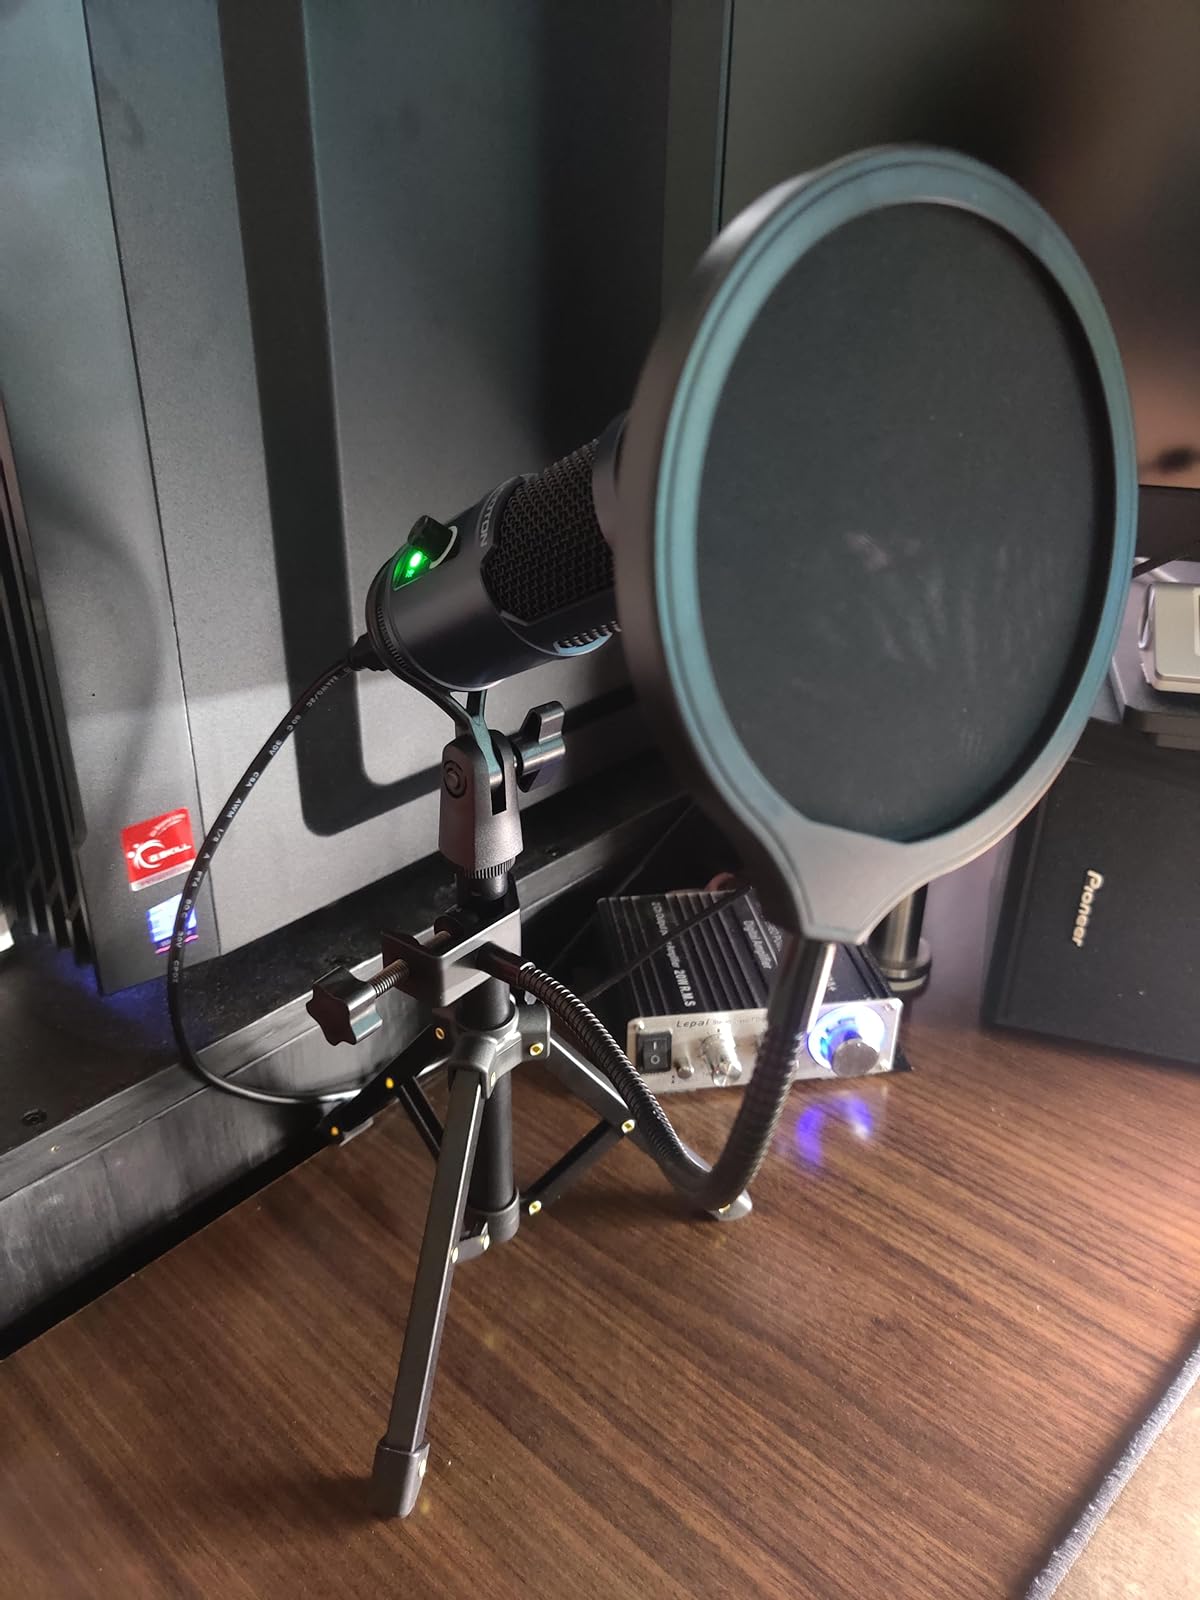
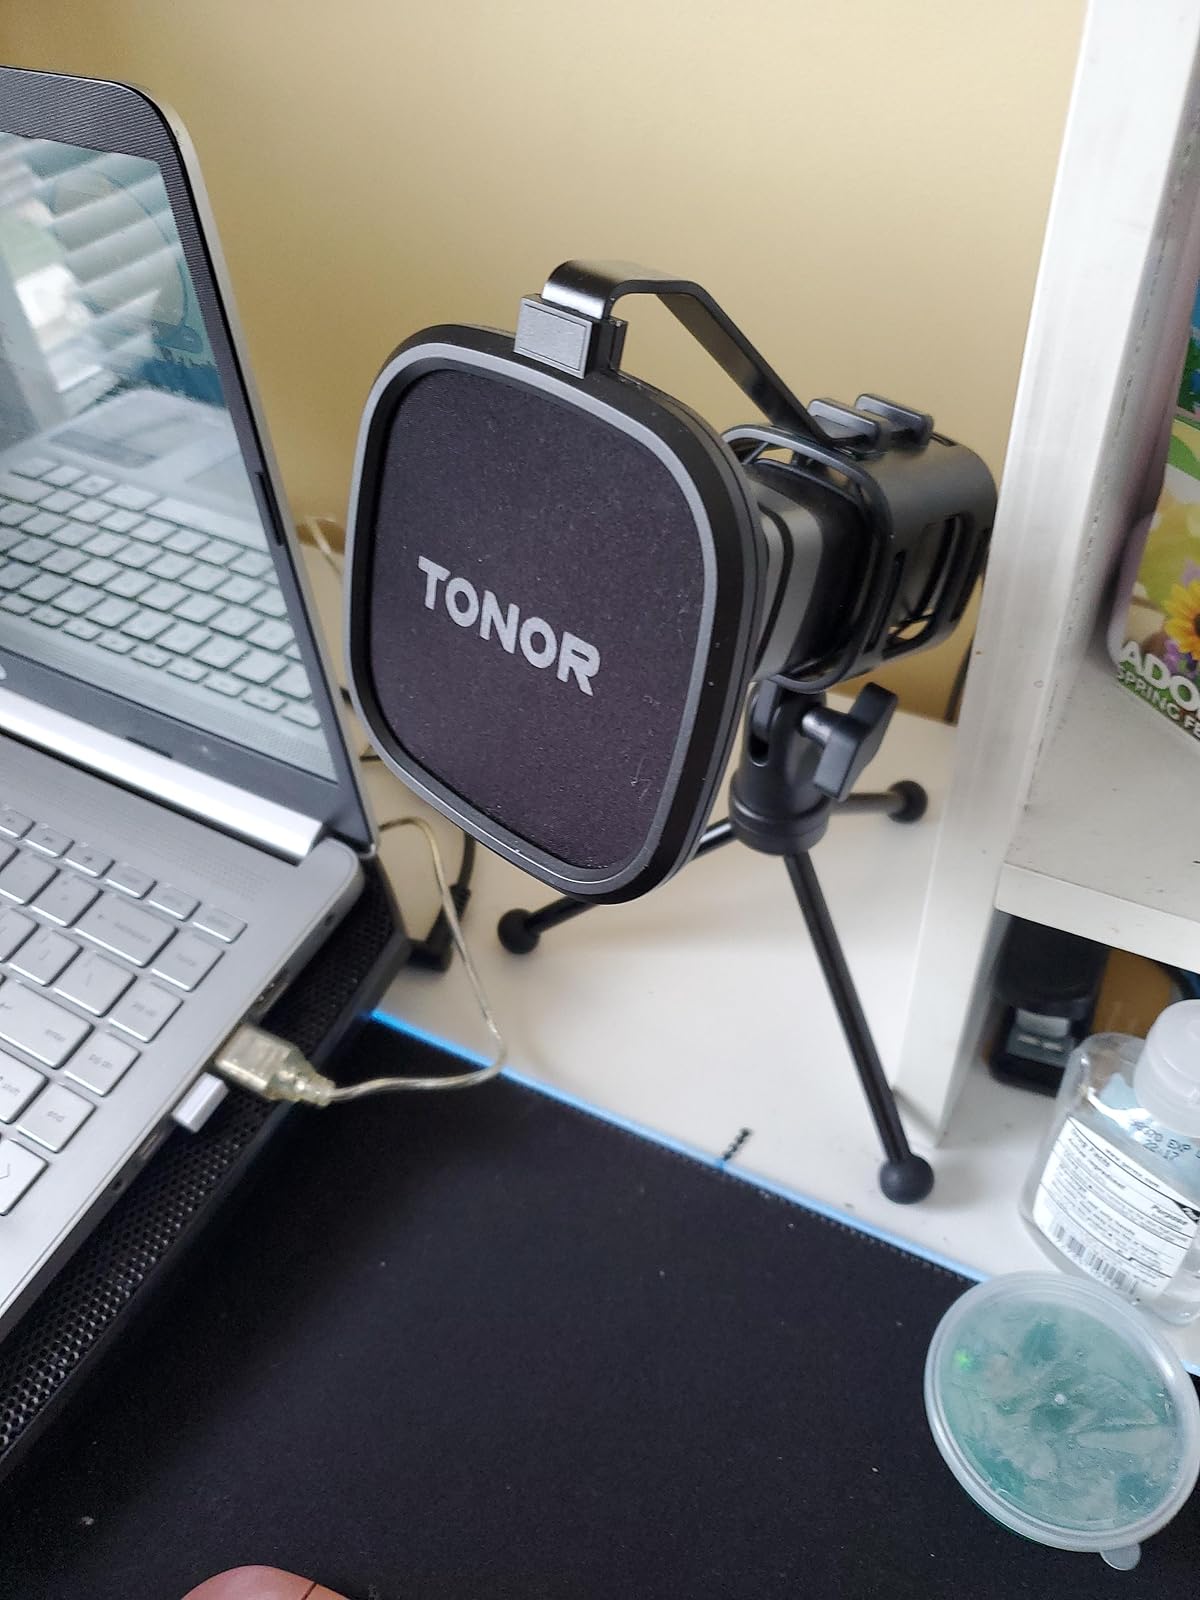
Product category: microphone
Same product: no